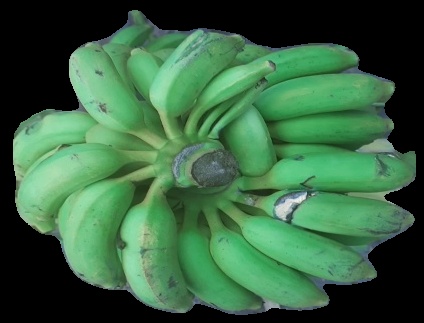
Variety: elakki-bale
Grade: grade2